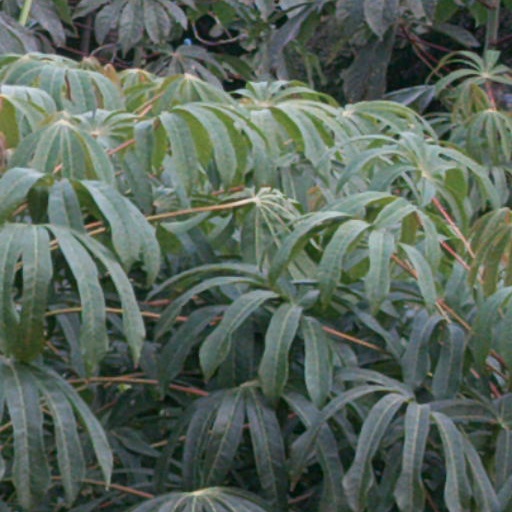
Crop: cassava